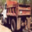
Label: truck